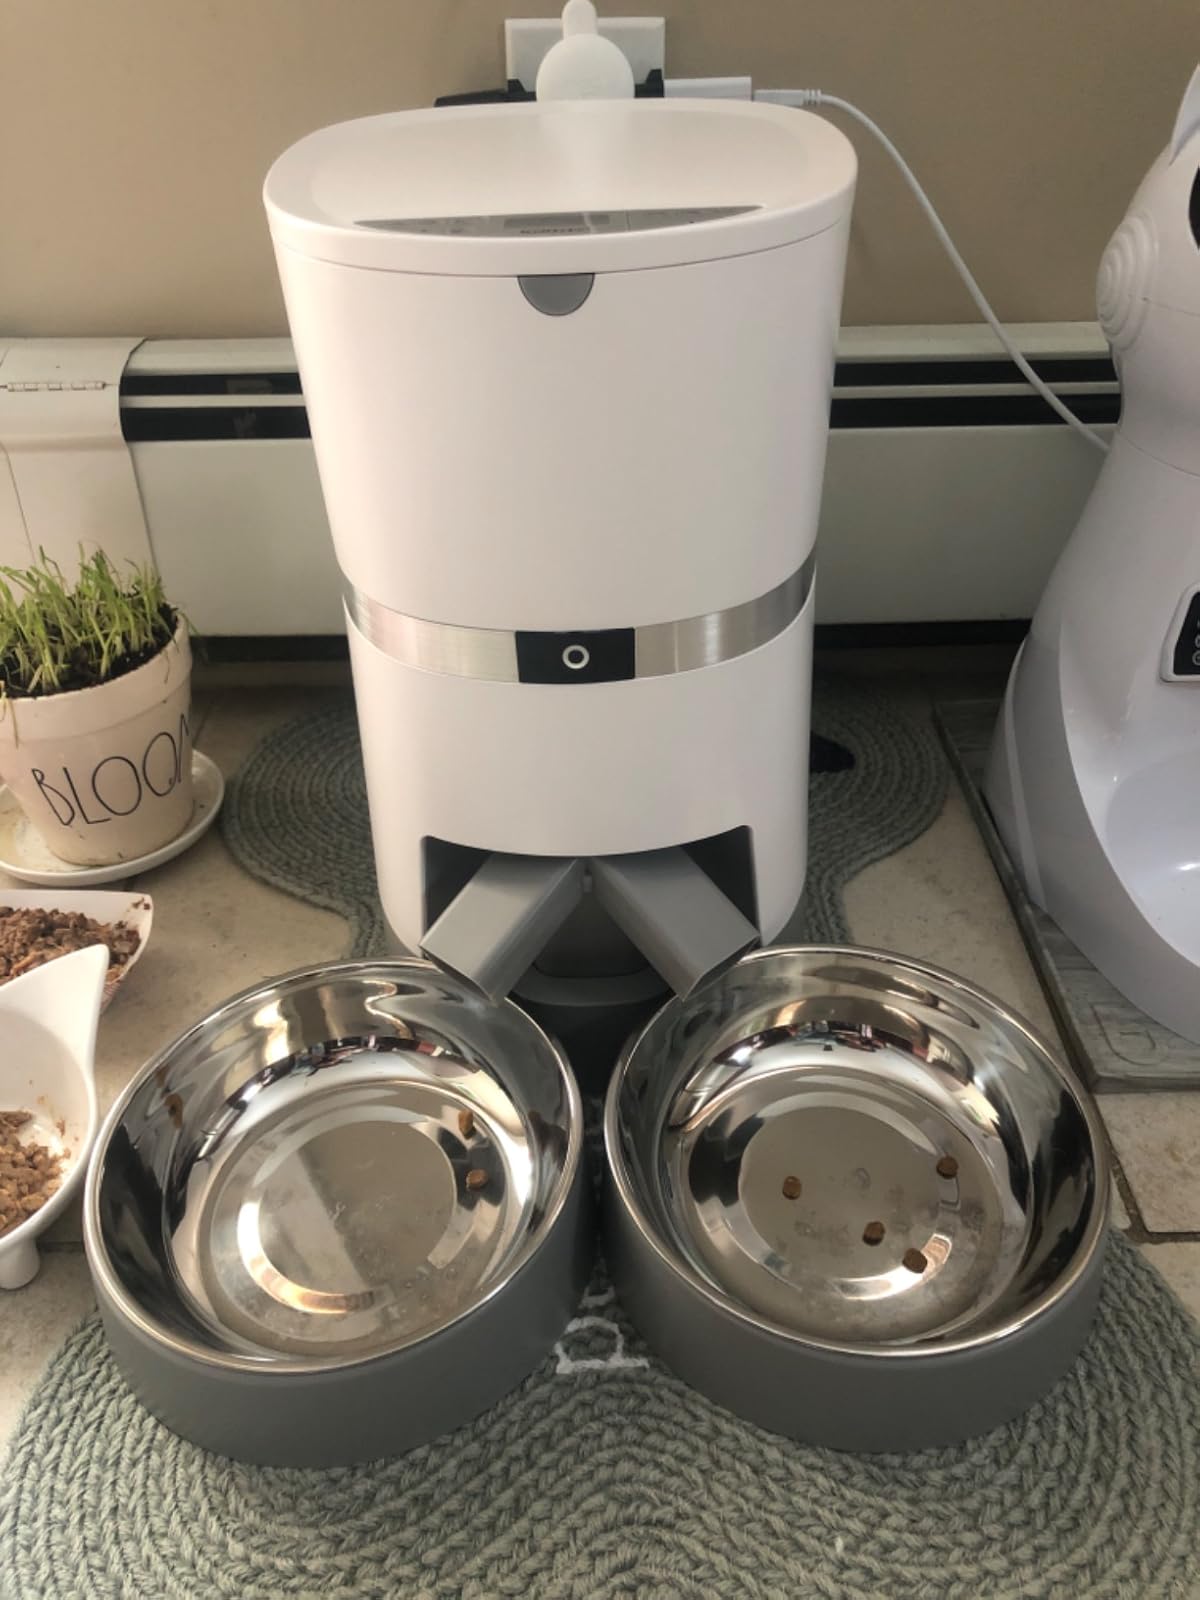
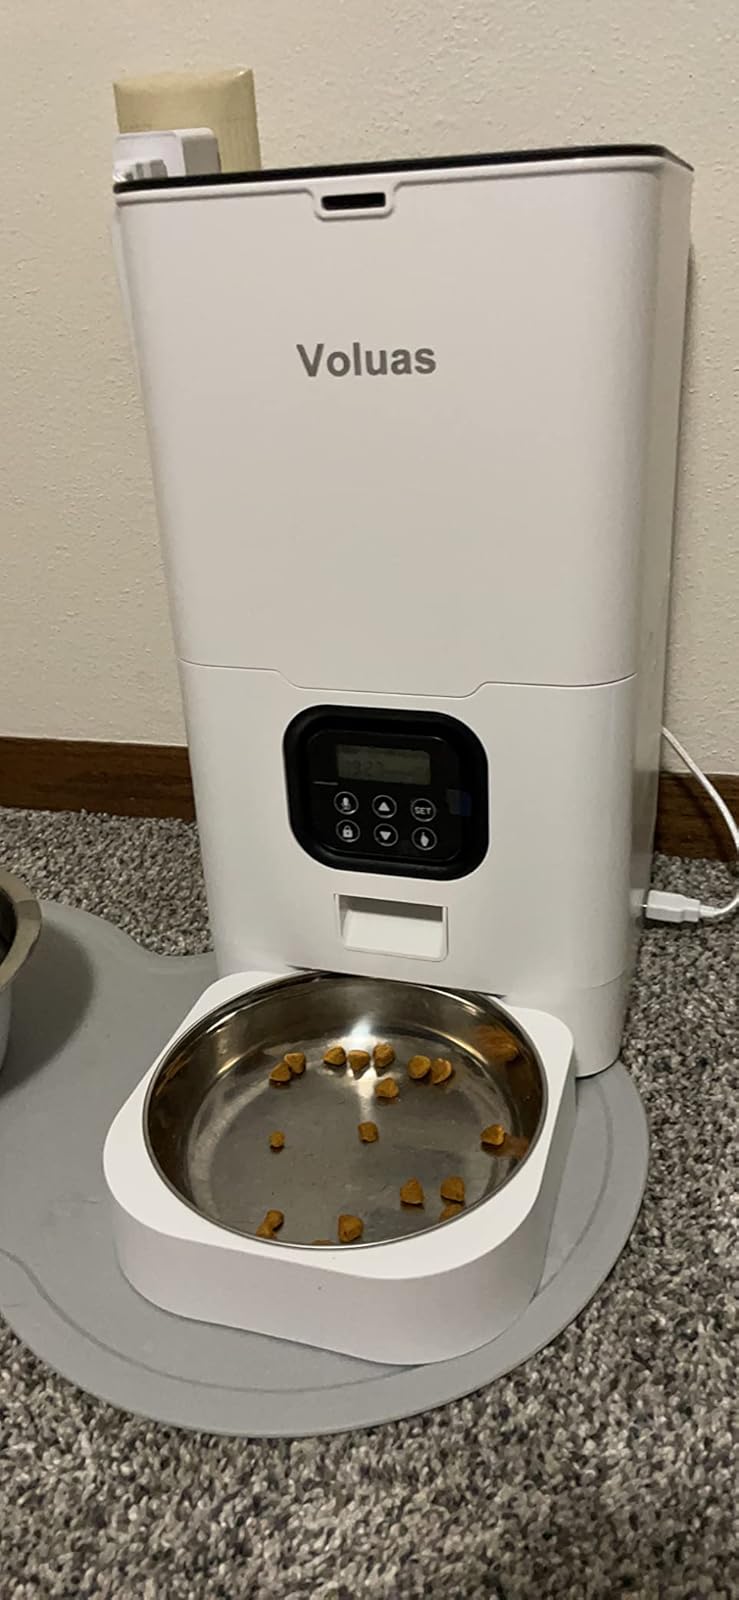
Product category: items_feeder
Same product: no